Suspension training

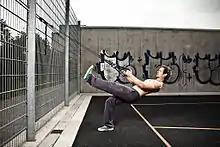
outdoor workout with a Sling Trainer

The field of suspension training is a form of resistance training that includes bodyweight exercises in which a variety of multi-planar, compound exercise movements can be performed. These are done with the aim of developing strength, balance, flexibility, and joint stability simultaneously. Suspension training develops physical strength while using functional movements and dynamic positions. The actual term "suspension training" is a trademark of Fitness Anywhere.